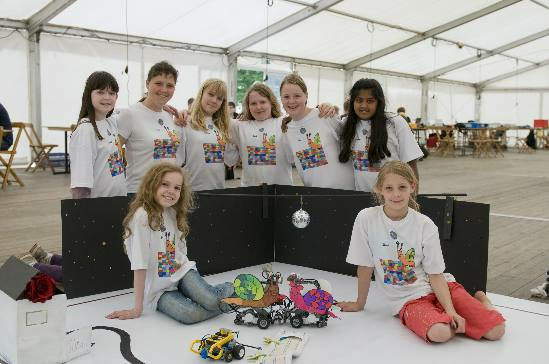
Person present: Yes